Betula pubescens

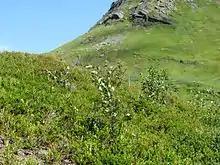
"Betula pubescens" is a pioneering species, seen expanding its altitudinal range here in Norway

The outer layer of bark can be stripped off the tree without killing it and can be used to make canoe skins, drinking vessels and roofing tiles. The inner bark can be used for the production of rope and for making a form of oiled paper. This bark is also rich in tannin and has been used as a brown dye and as a preservative. The bark can also be turned into a high quality charcoal favoured by artists. The twigs and young branches are very flexible and make good whisks and brooms. The timber is pale in colour with a fine, uniform texture and is used in the manufacture of plywood, furniture, shelves, coffins, matches and toys, and in turnery.